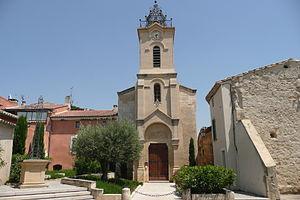
Eglise à Domazan.
Domazan est une commune française située dans le département du Gard, en région Occitanie.